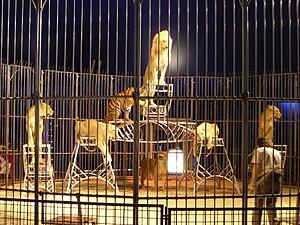
Fauves Bagatelle
Le parc Bagatelle est un parc d'attractions situé dans la commune de Rang-du-Fliers, sur la Côte d'Opale, dans la région Hauts-de-France. Il comprend une trentaine d'attractions ainsi que des jeux payants et spectacles. C'est le plus ancien parc d'attractions français en activité.